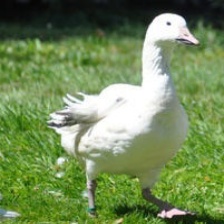
Species: SNOW GOOSE
Scientific name: ANSER CAERULESCENS
ImageNet parent category: goose